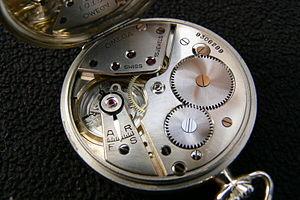
Une montre est un instrument de mesure du temps qui se porte sur soi. Une montre diffère d’une horloge, d’une pendule ou de tout autre instrument de mesure du temps par le fait qu’elle peut être emportée lors de déplacements sans que son fonctionnement soit altéré.
Omega est une entreprise suisse d’horlogerie de luxe.